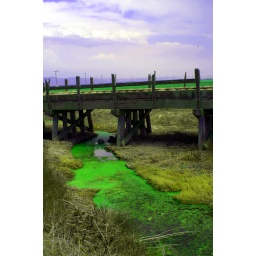
train tracks over green pond